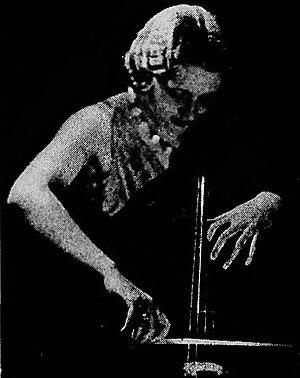
Lucienne Radisse et son violoncelle (1932)
Le Rallye Paris - Saint-Raphaël Féminin était un rallye automobile français exclusivement féminin, couru sur 45 années avant et après-guerre, de fin-février à début-mars durant 4 à 5 jours, et d'un trajet total compris entre 1 100 et 2 500 km selon les années.